Colcapirhua

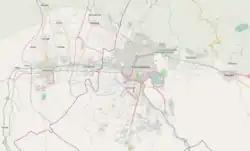
Map showing the location of Colcapirhua

Colcapirhua is the province of Quillacollo Cochabamba department. Bordered on the east by the province of Cercado, west to the town of Quillacollo and north with the municipality of Tiquipaya